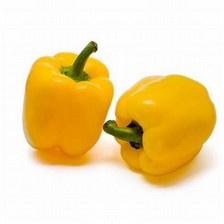
Label: capsicum